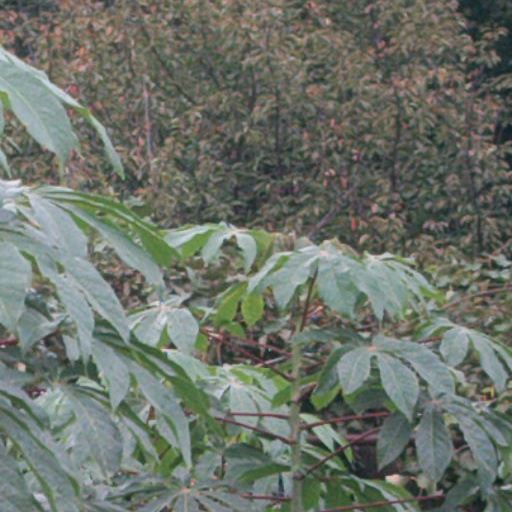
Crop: cassava